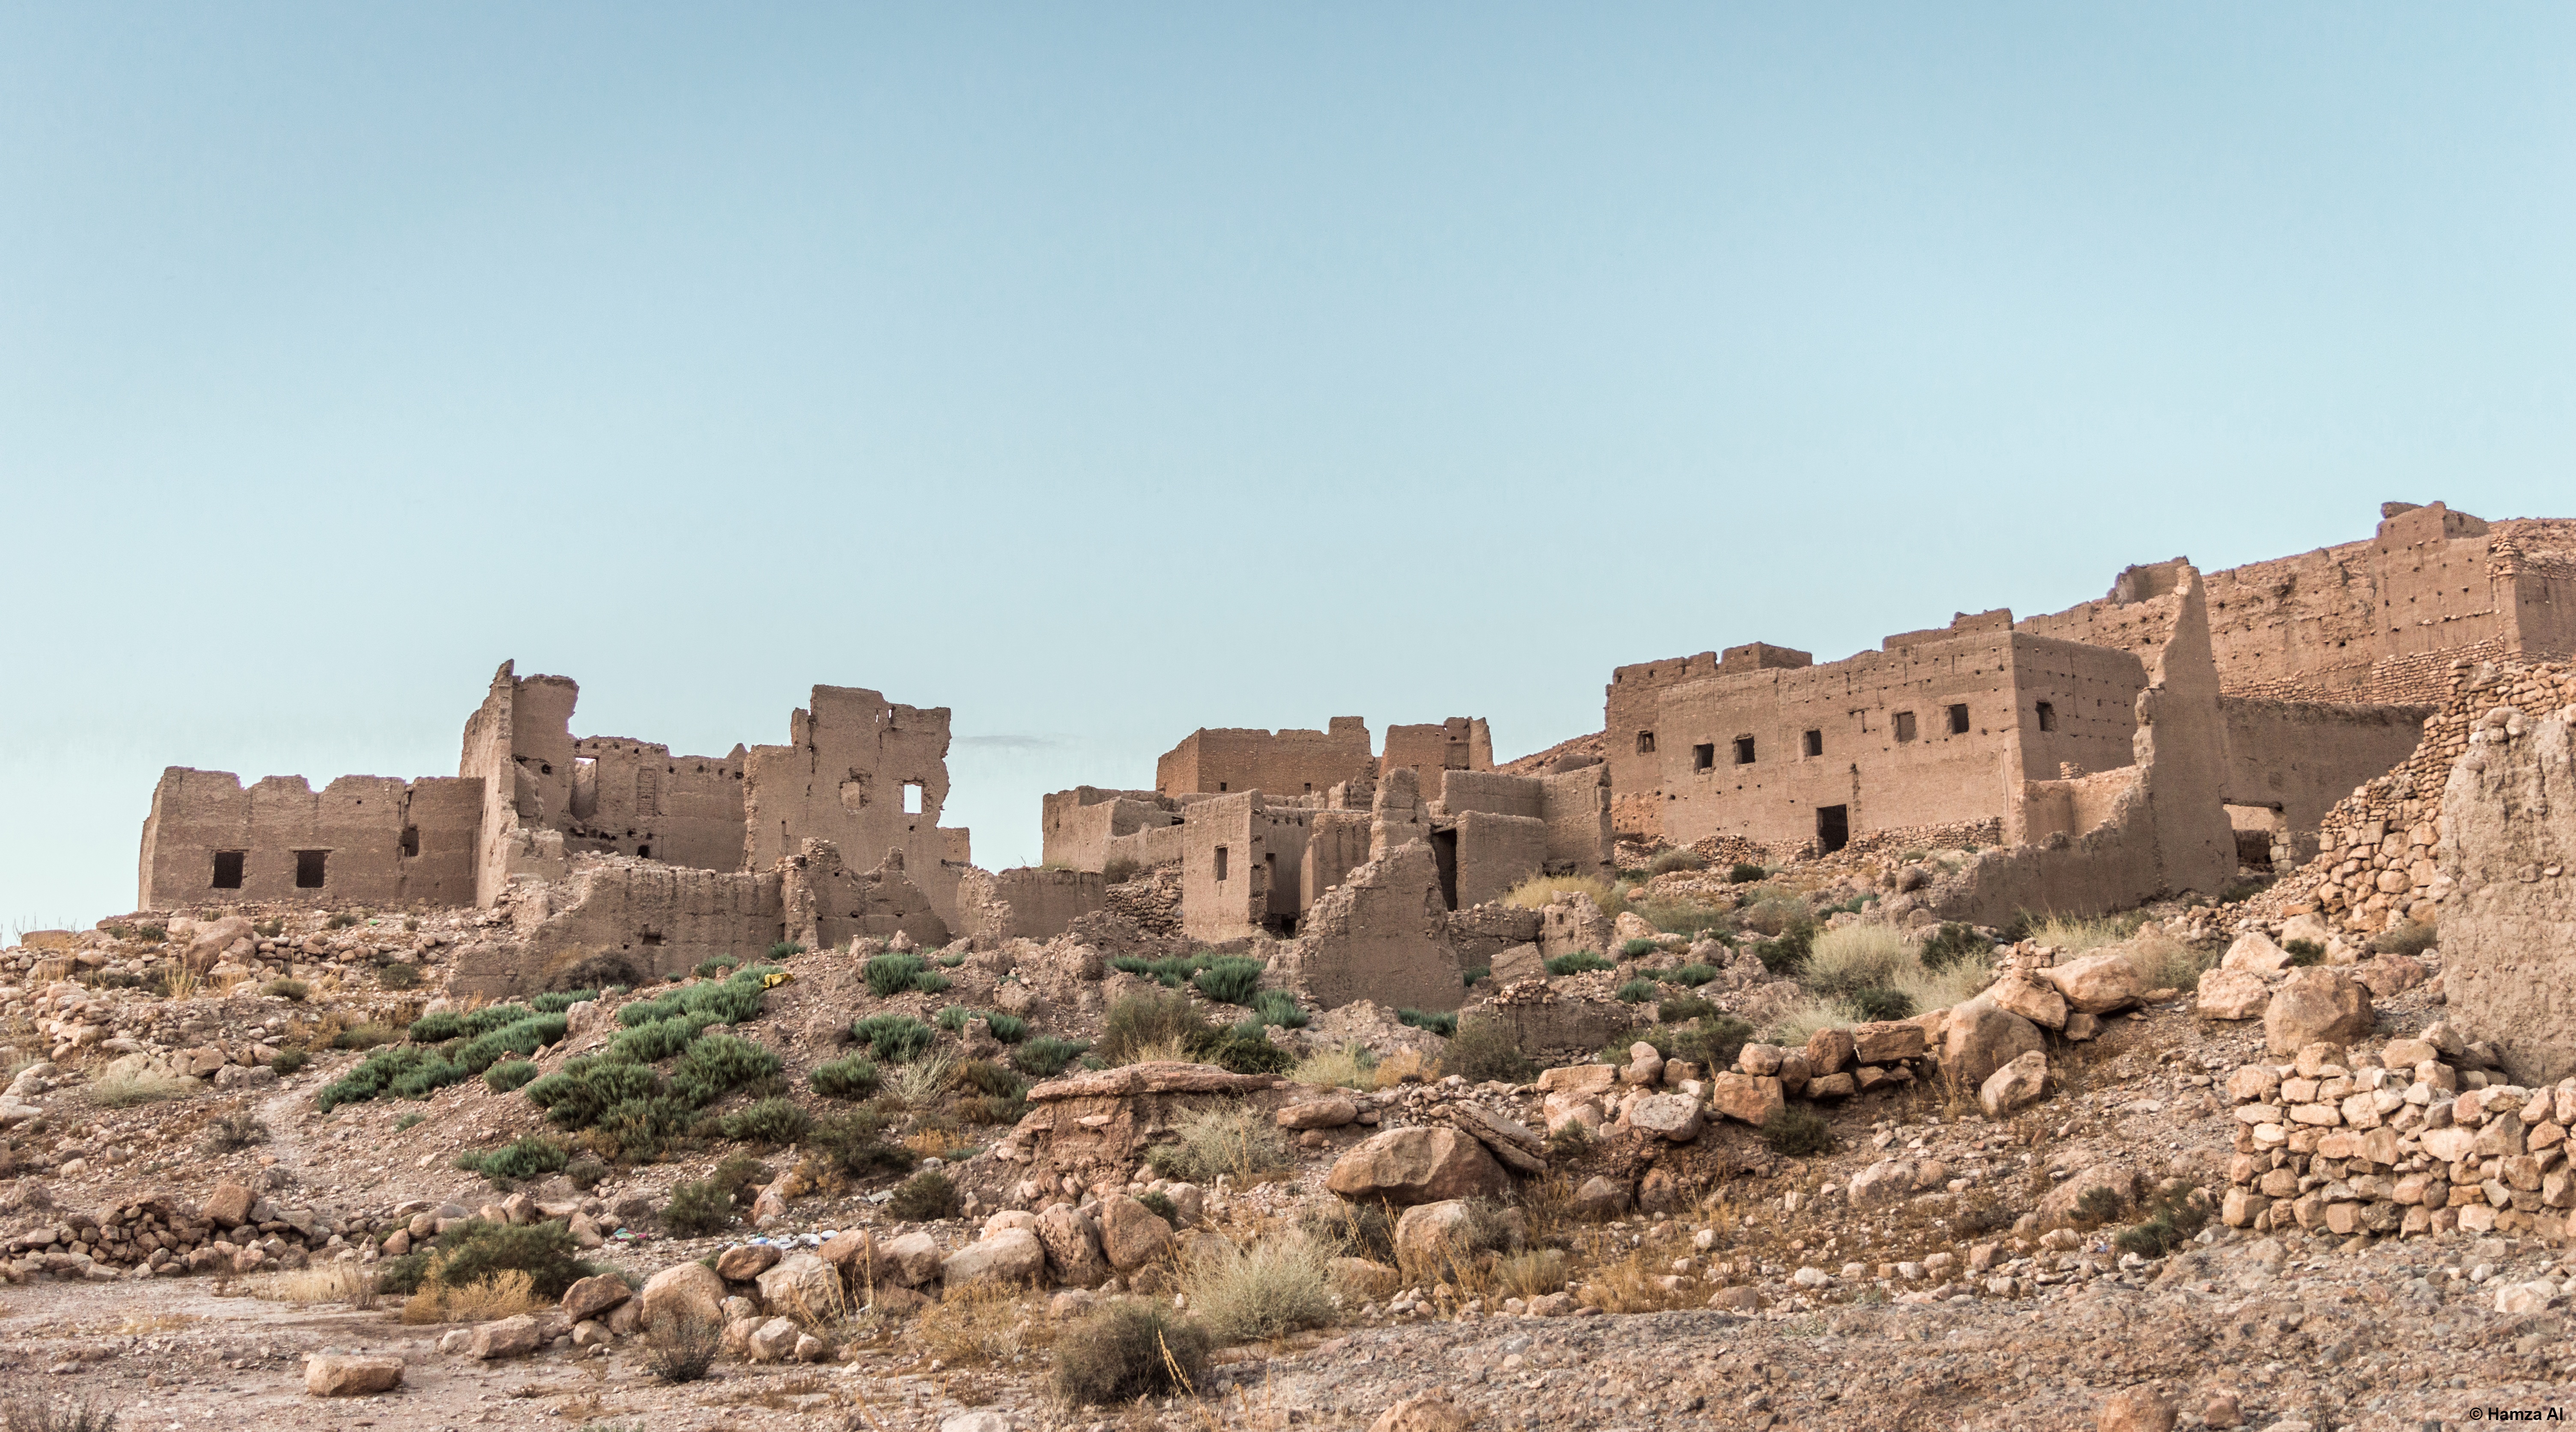
monument, fortification, temple, ruins, badlands, wadi, archaeological site, unesco world heritage site, historic site, ancient history